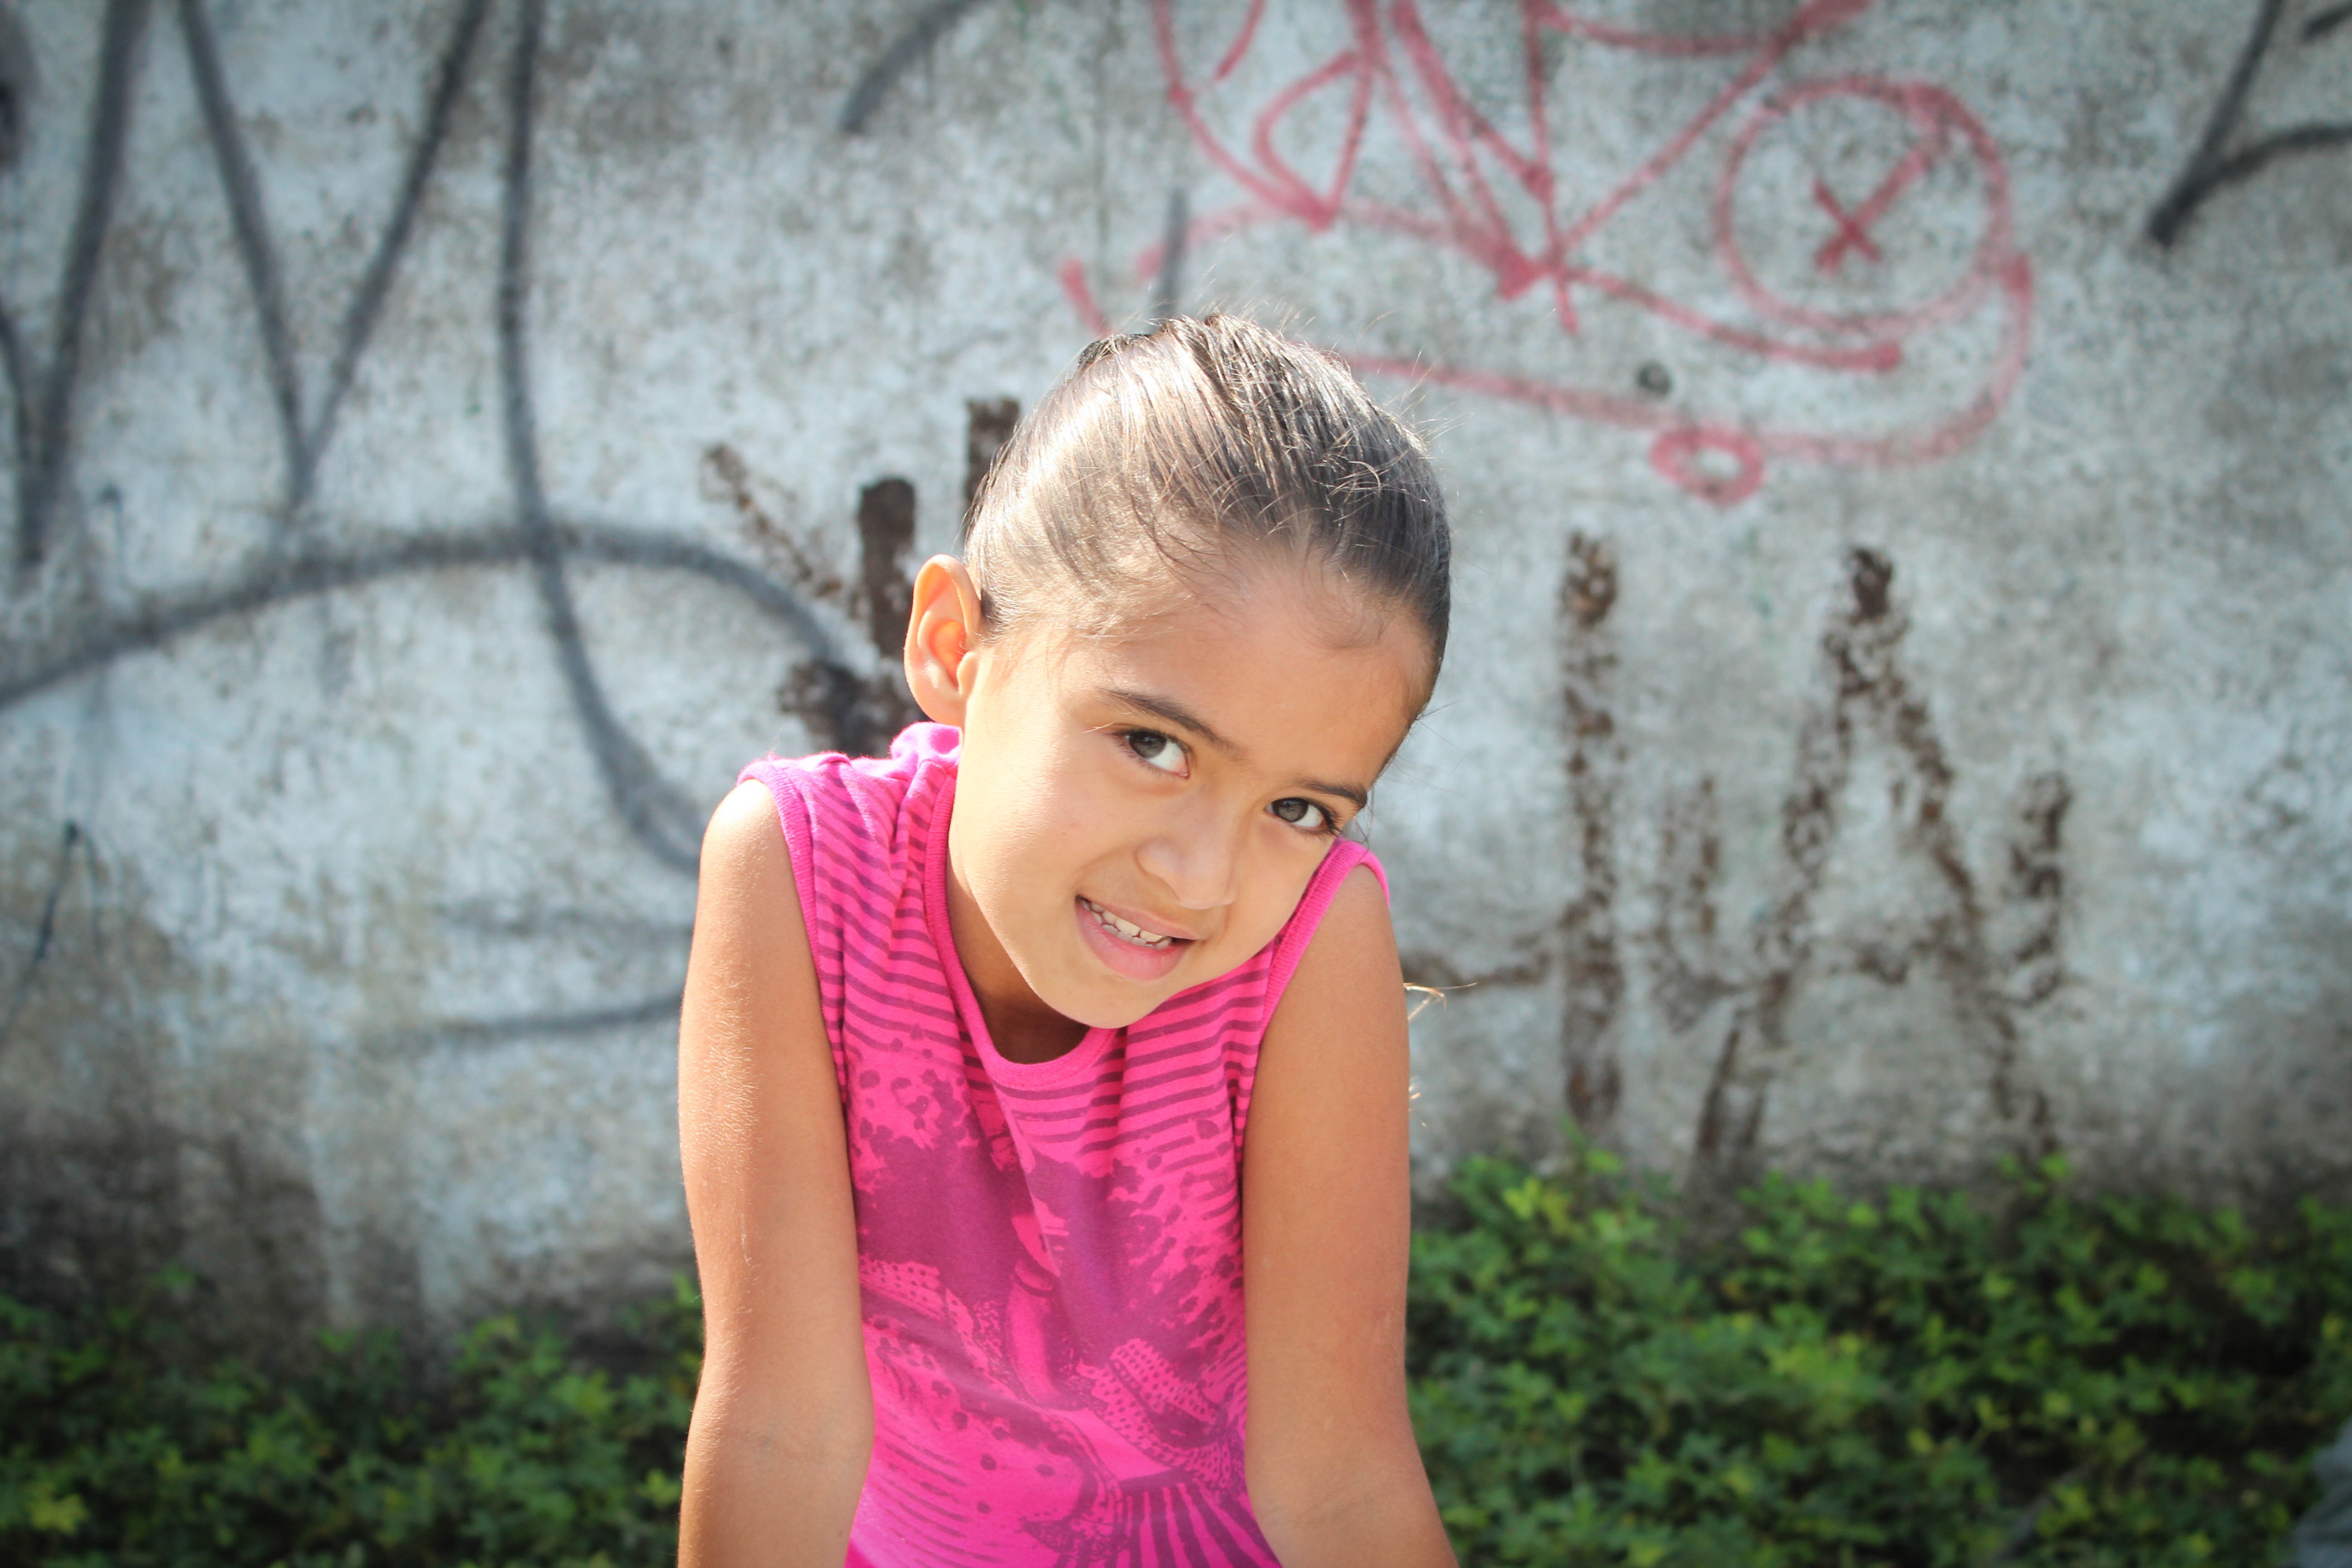
person, people, girl, sweet, flower, portrait, spring, child, pink, facial expression, smile, dress, infant, toddler, skin, beauty, emotion, tenderness, affectionate, photo shoot, portrait photography, human positions